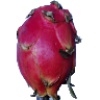
Label: Pitahaya Red 1